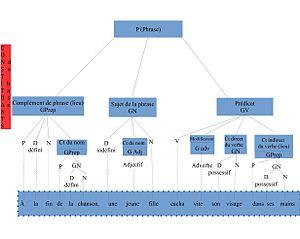
Nouvelle syntaxe
La nouvelle syntaxe est une approche structurale de la langue française qui a pour objet l'étude de l’organisation de la phrase. Elle analyse les seules relations structurelles entre les mots ou groupes de mots pour déterminer leurs fonctions en évitant la confusion avec l'approche sémantique de la grammaire ancienne qui introduisait des questions de sens : elle abandonne par exemple la notion de verbe d'action dont le sujet fait l'action que subit le COD ou la distinction entre sujet apparent et sujet réel.